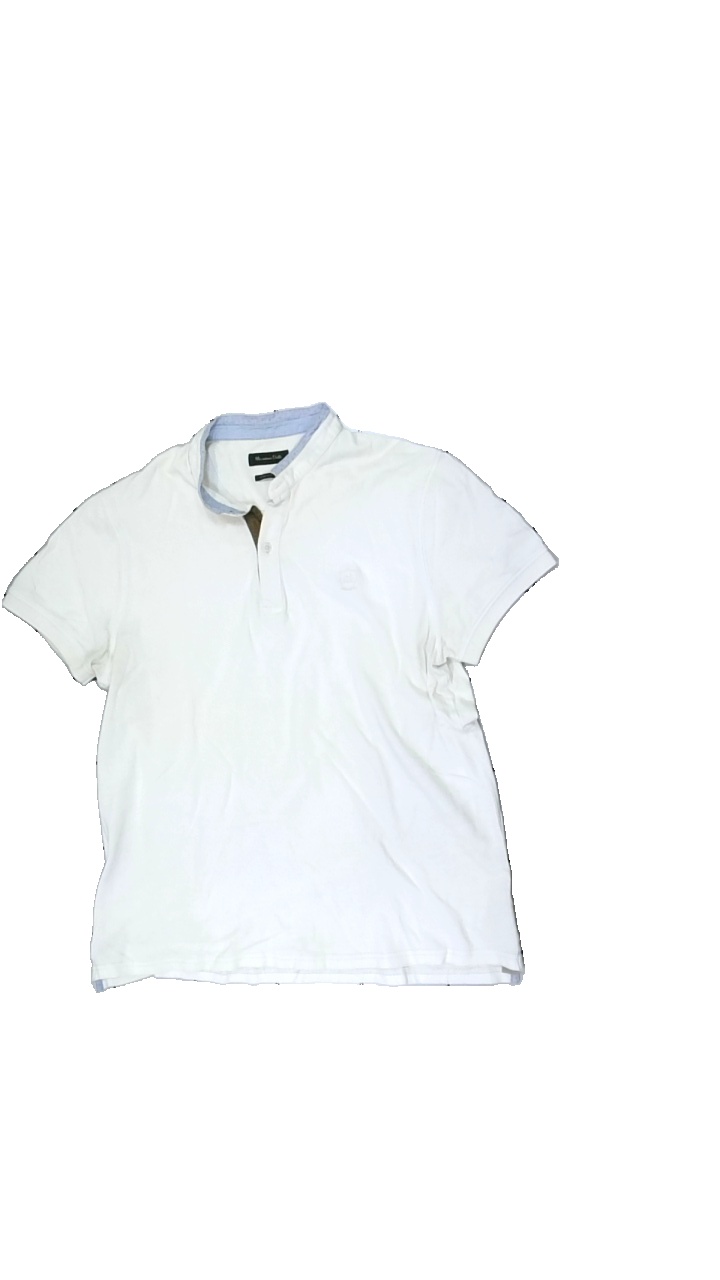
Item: Shirt (Men)
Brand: Massimo Dutti
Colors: White
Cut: Regular
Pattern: Logo print
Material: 74% cotton, 26% nylon
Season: All
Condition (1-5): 2
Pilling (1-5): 3
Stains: Minor
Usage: Export
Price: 50-100